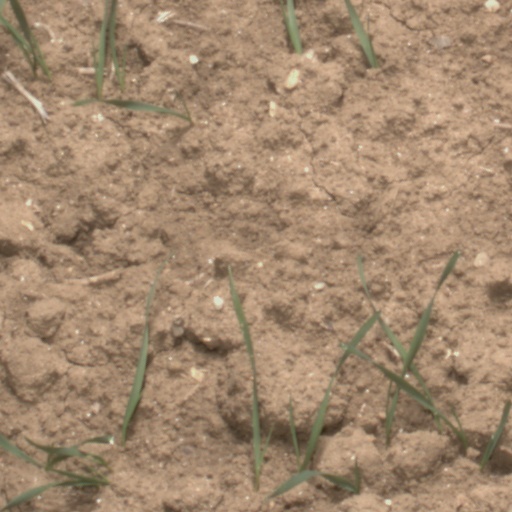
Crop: wheat